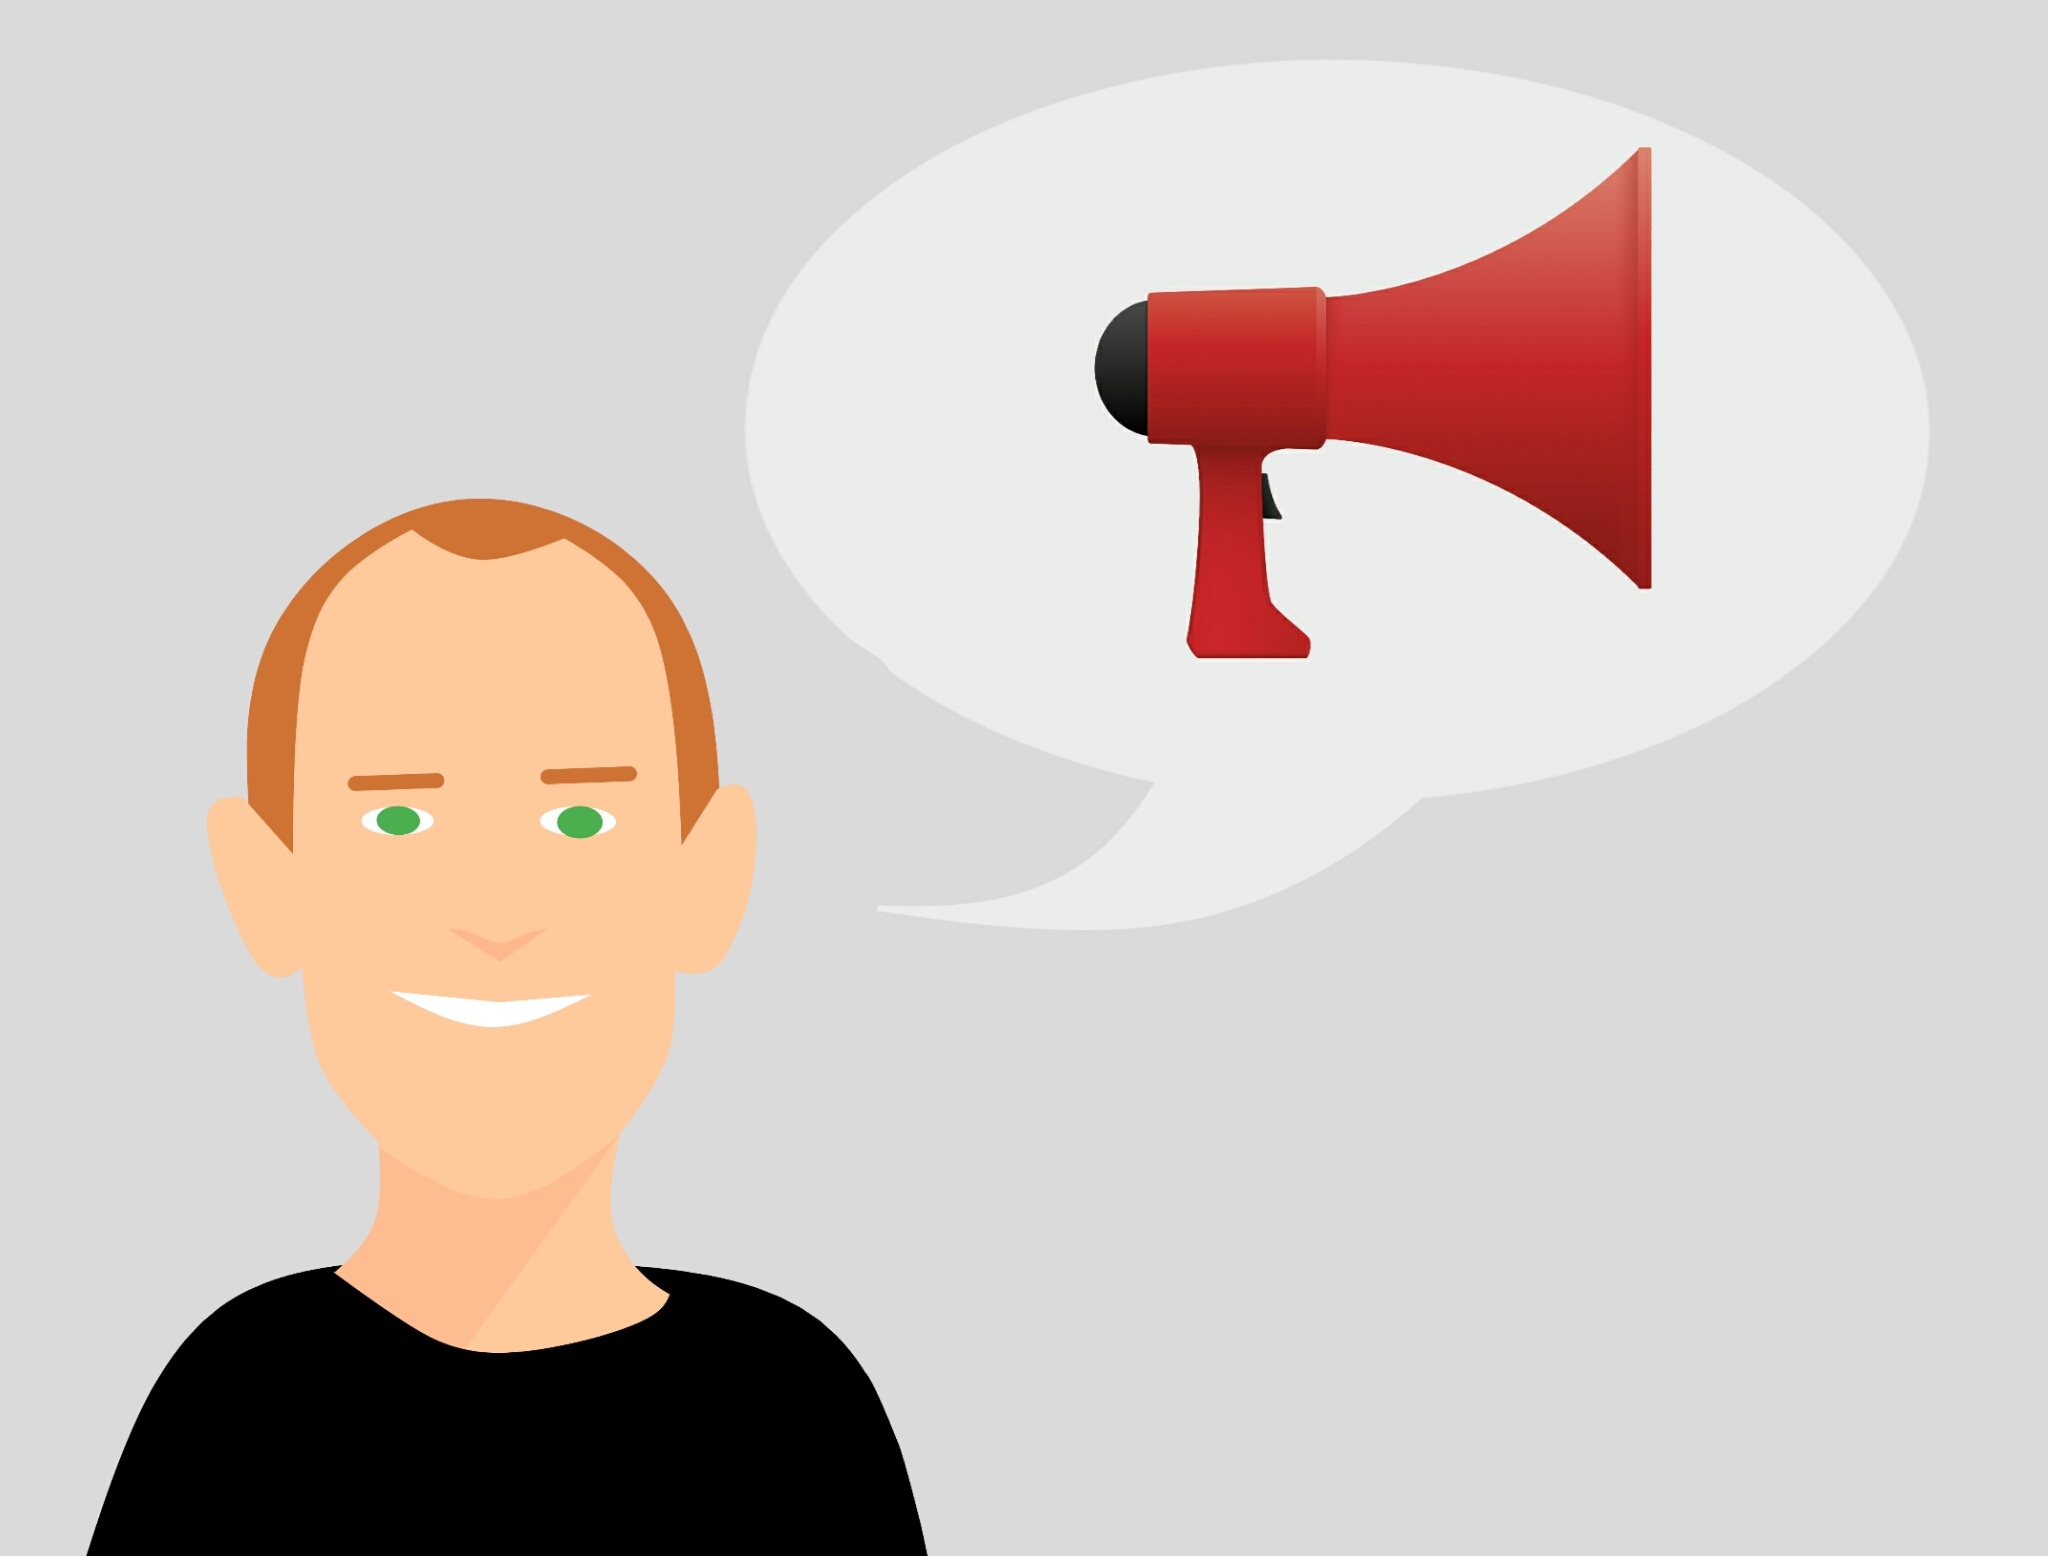
ad, attention, notification, announcement, banner, idea, news, promo, advance, advancement, advertisement, advertising, backdrop, background, bubble, bullhorn, business, comment, communication, concept, creative, design, element, event, important, link, loudspeaker, marketing, mass, media, megaphone, message, msg, notion, presentation, progress, progression, promote, promotion, proposition, publicity, puffery, remark, speaker, speakerphone, statement, template, text, though, nose, head, cartoon, human behavior, ear, conversation, microphone